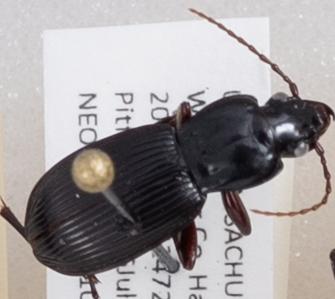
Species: Pterostichus adoxus
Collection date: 2019-07-16
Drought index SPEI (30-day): -0.008
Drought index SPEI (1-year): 2.09
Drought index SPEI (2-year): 2.09